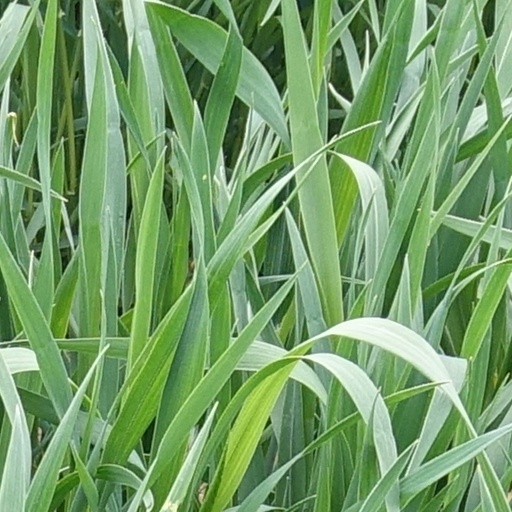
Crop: wheat